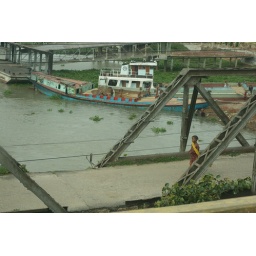
low sunk boat by bridge